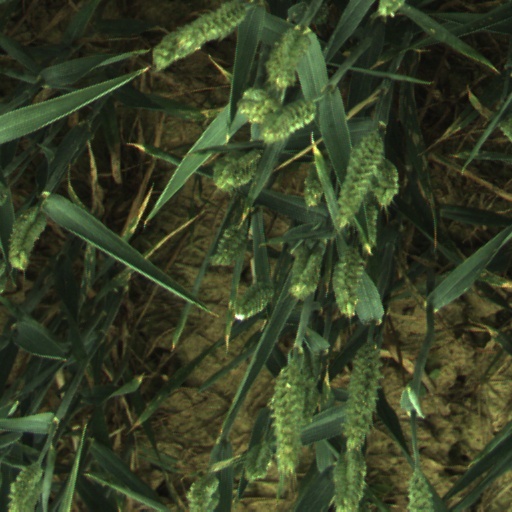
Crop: wheat